Arvedin Terzić

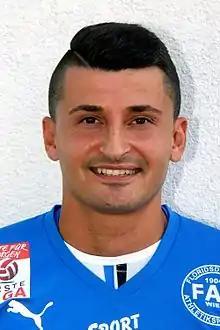
Terzić in 2014

Arvedin Terzić (born 2 April 1989) is a Bosnian footballer who last played in Austria for Floridsdorfer.